Turin

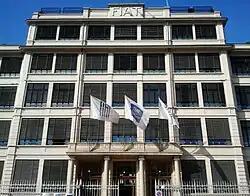
The Lingotto building in Via Nizza was once the world headquarters of Fiat

"Aurora" is one of the most ancient districts which developed out of the medieval city walls, north of the historical city centre. It stretches from downtown northern boundaries in "Corso Regina Margherita" (an extended and important thoroughfare of Turin) up to "Corso Vigevano" and "Corso Novara" in the North Side (namely the old excise boundary until the early 20th century); the western boundary is "Corso Principe Oddone" (now part of the "Spina Centrale" boulevard) and the eastern border is the River Dora.